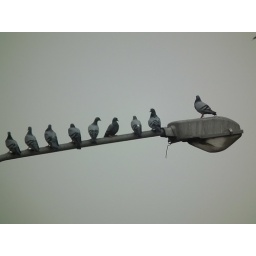
Pigeon sitting on a street light. I saw these while driving on a city road, I pulled by side, zoomed &amp;amp; click!.